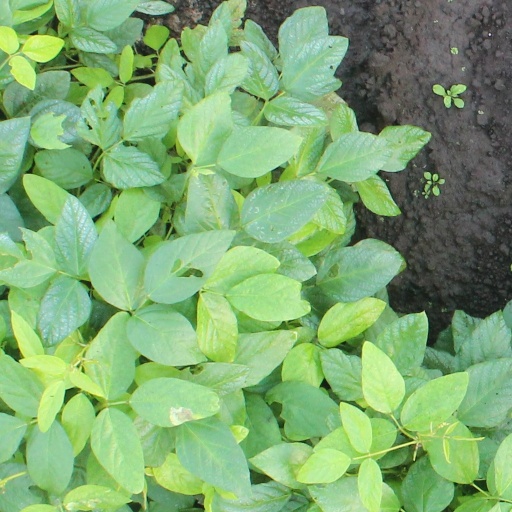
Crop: soybean